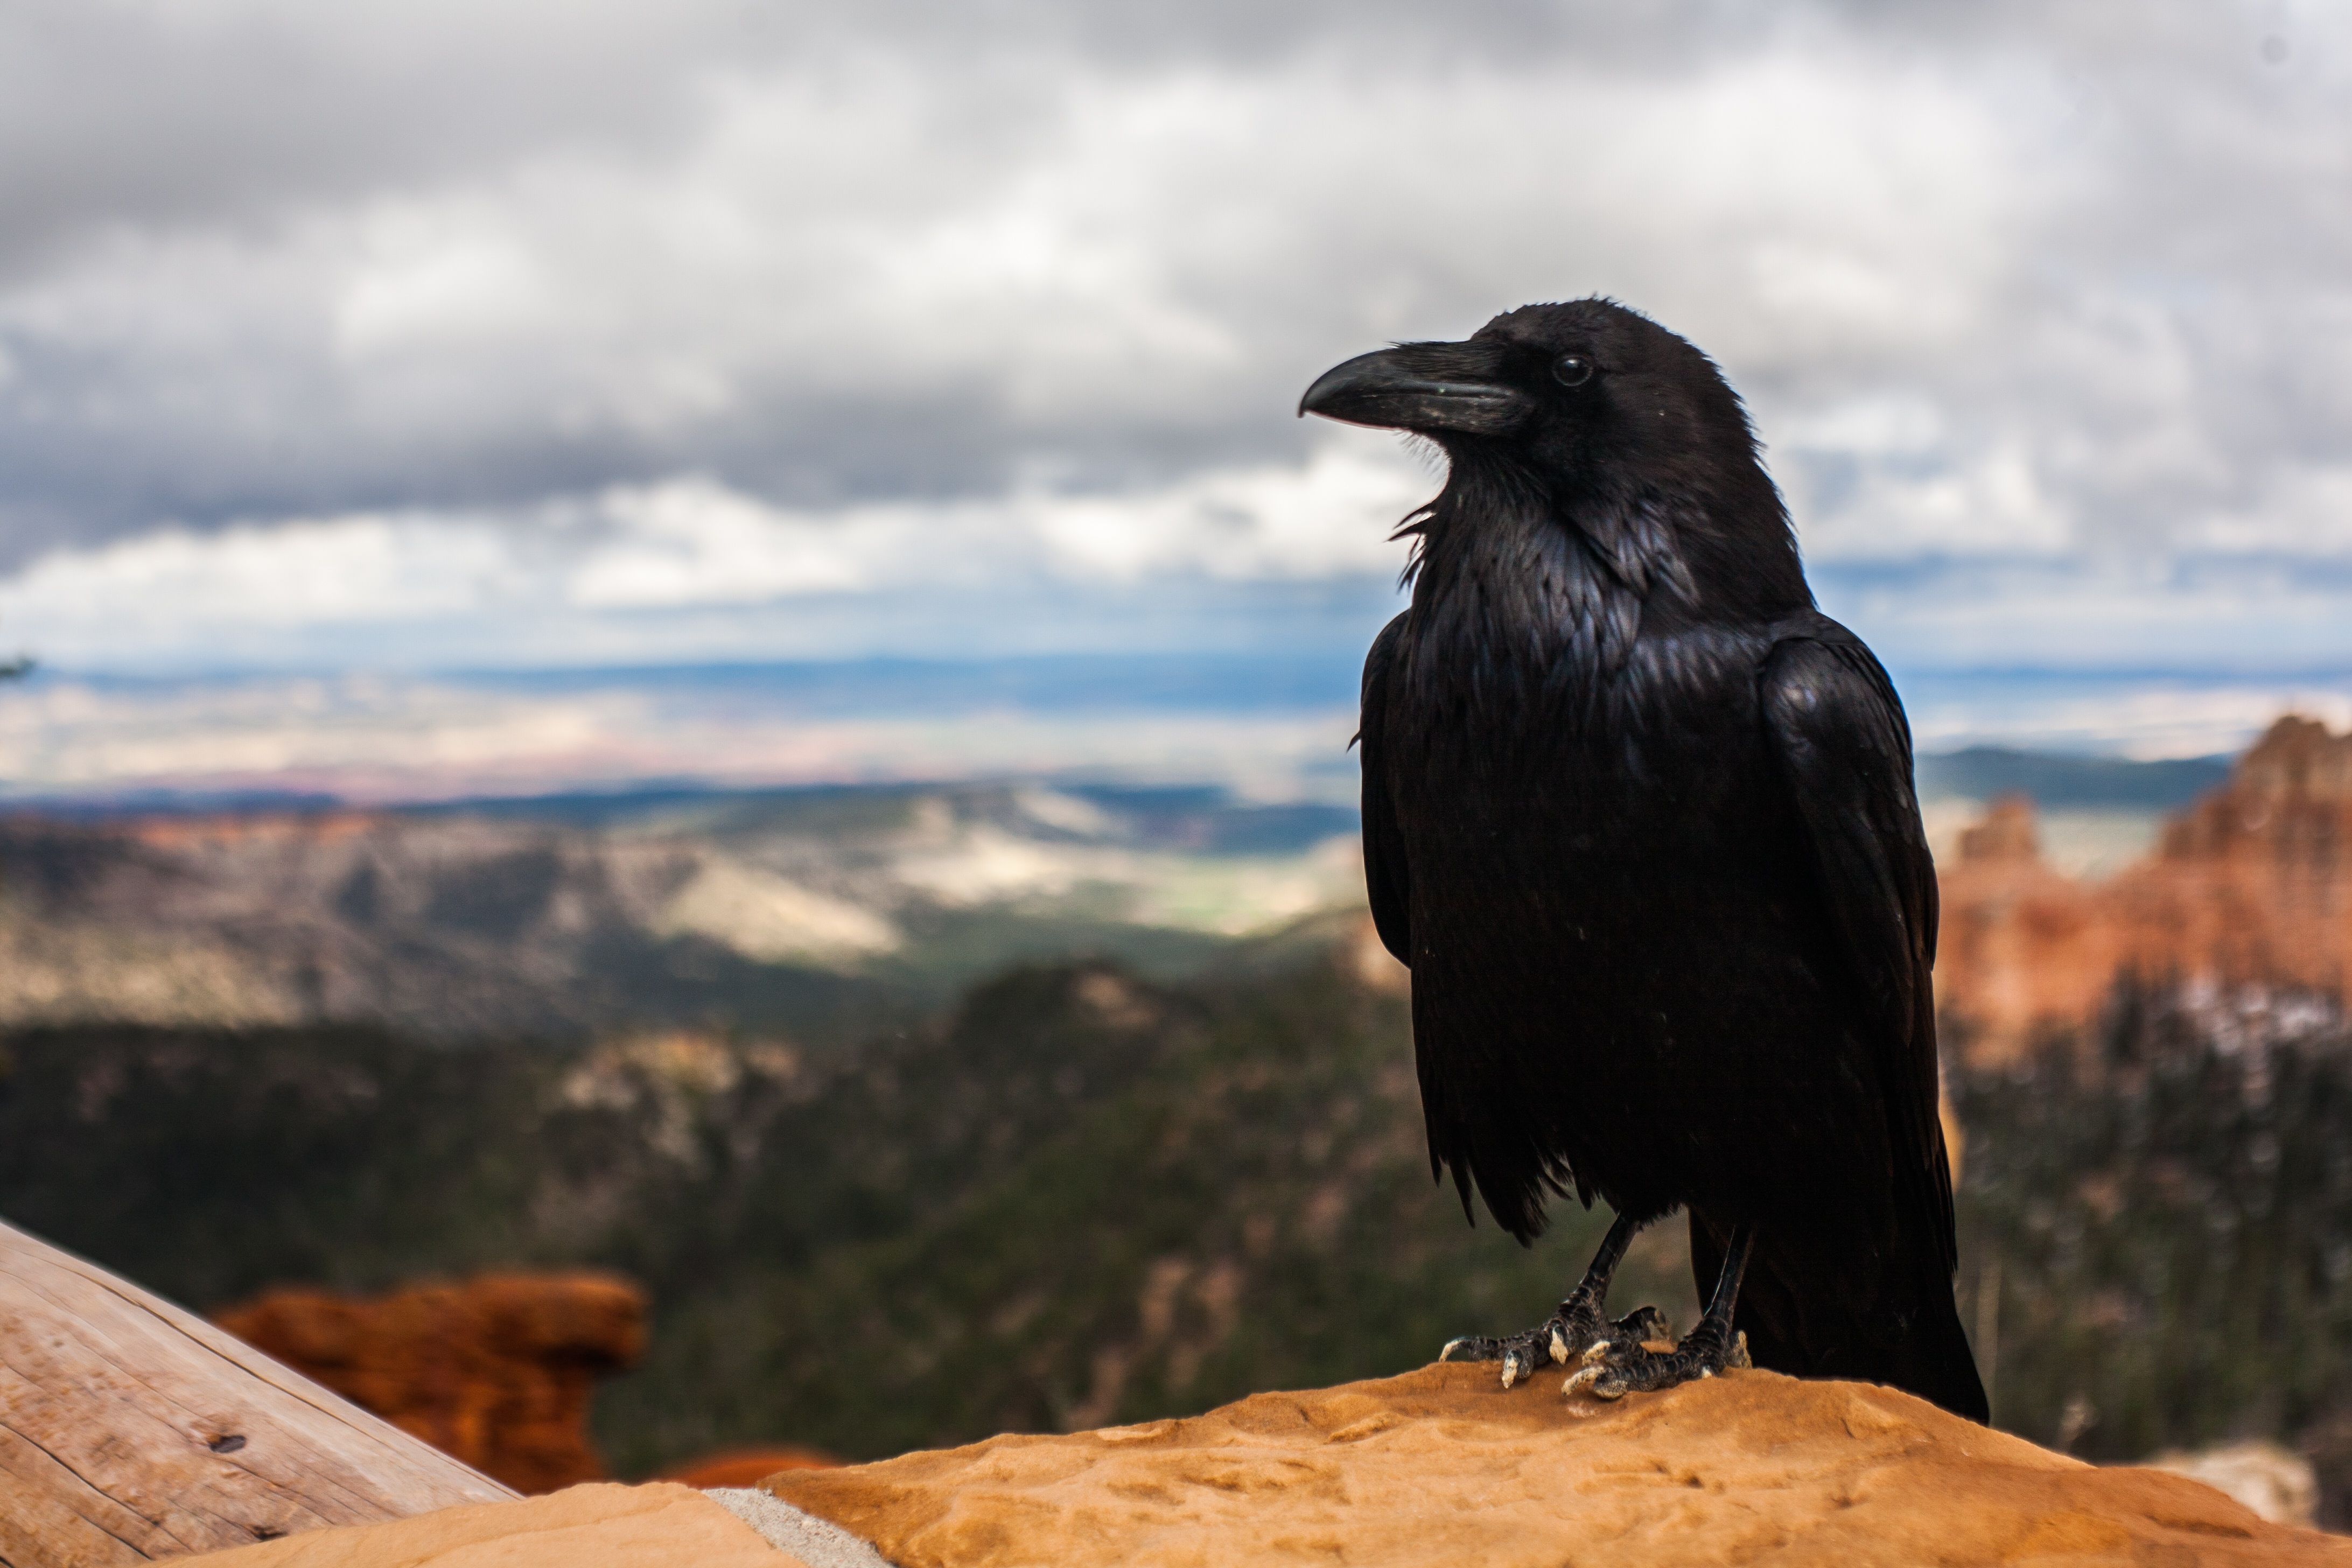
nature, bird, wing, stone, wildlife, beak, eagle, fauna, crow, vertebrate, raven, american crow, perching bird, crow like bird